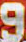
Number: 9